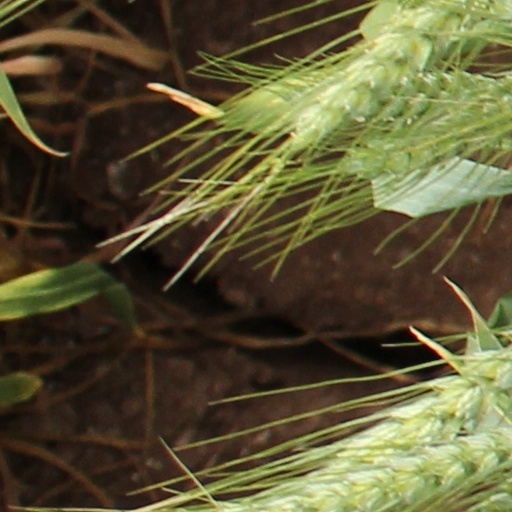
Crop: wheat